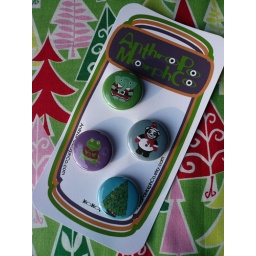
(put on your red suit and rock around the tree)